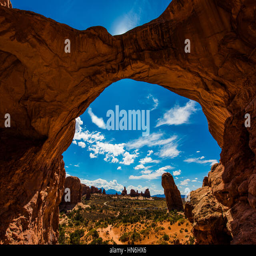
a valley view through tourist attraction